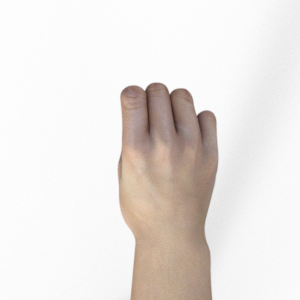
Label: rock